Barney Ford

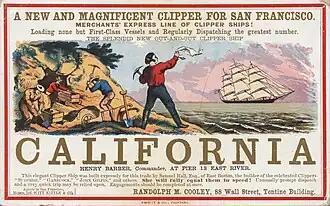
Advertisement about sailing to California, circa 1850

Ford learned how to cut and style hair and then worked as a barber in Chicago. In 1851, he decided to seek their fortune during the California Gold Rush (1848–1855). To avoid slave hunters, Ford and his wife intended to sail from New York City, around Cape Horn, and then north to California. They sailed from New York and when they reached Greytown (now San Juan de Nicaragua), they decided to stay there. They opened a hotel for Americans called the United States Hotel and Restaurant, and they established other businesses. His business was successful, until his hotel was destroyed during Nicaragua's war for independence or when an American Naval ship "Prometheus" bombarded the town the after Americans and American ships were attacked by Nicaraguans. He had other businesses that were destroyed during storms or caught on fire.